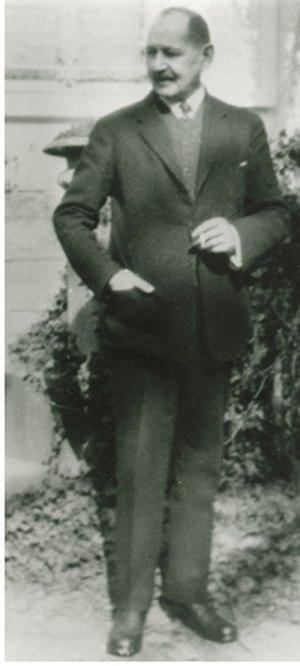
Photo en pieds du Dr Roger Vittoz (1863–1925).
Le docteur Roger Vittoz, médecin suisse, né le 6 mai 1863 à Morges et mort le 10 avril 1925 à Lausanne, est l'un des premiers psychosomaticiens.